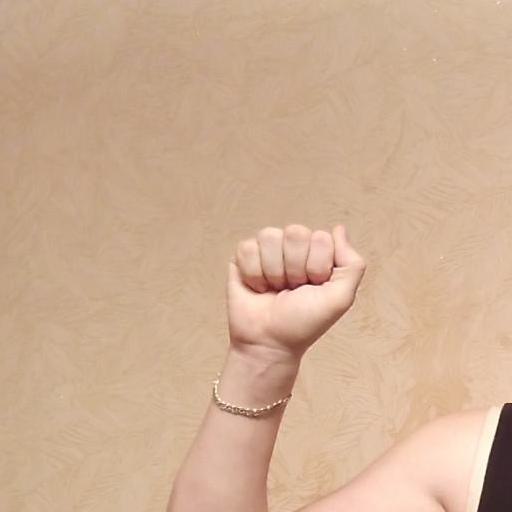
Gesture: fist